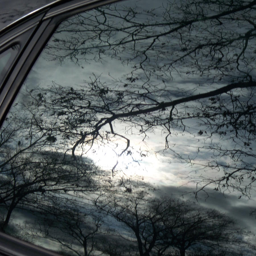
tree reflected on a window by sad - love